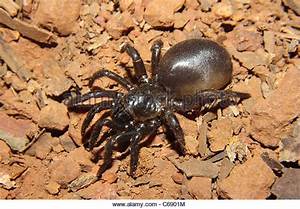
Label: spider